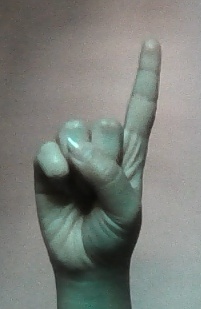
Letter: bb